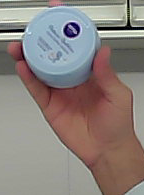
Product: nivea_baby